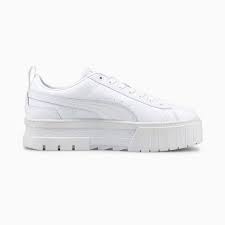
Label: Sneaker